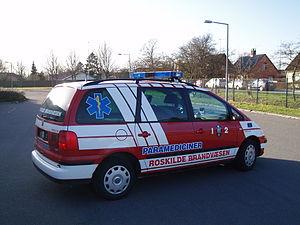
Le Volkswagen Sharan est un véhicule automobile monospace du constructeur allemand Volkswagen.